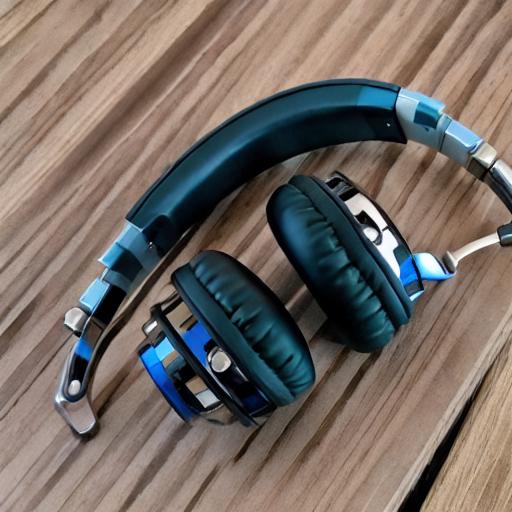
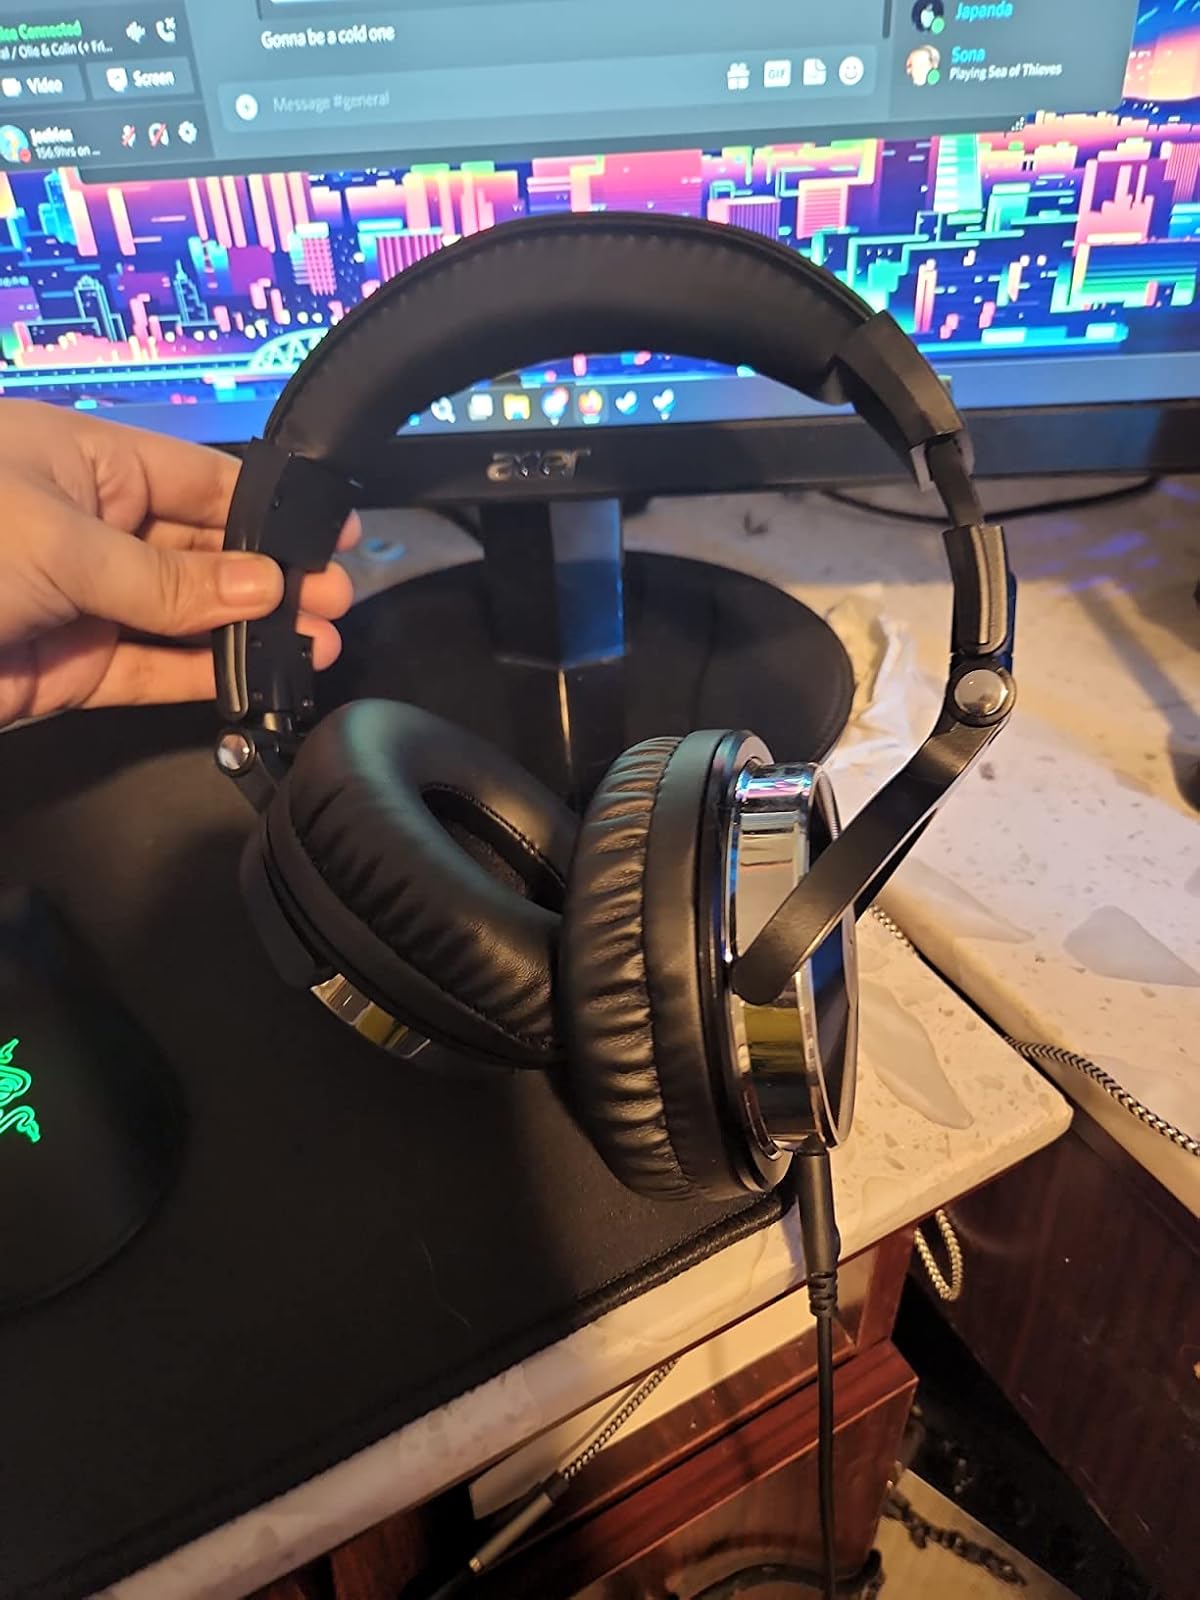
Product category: headphones
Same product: no